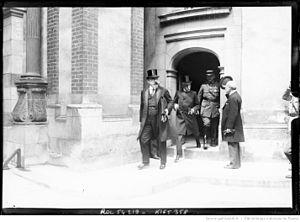
2/6/19, remise du traité de paix aux Autrichiens [préliminaires au traité de Saint-Germain-en-Laye, au château], sortie de Mr Karl Renner.